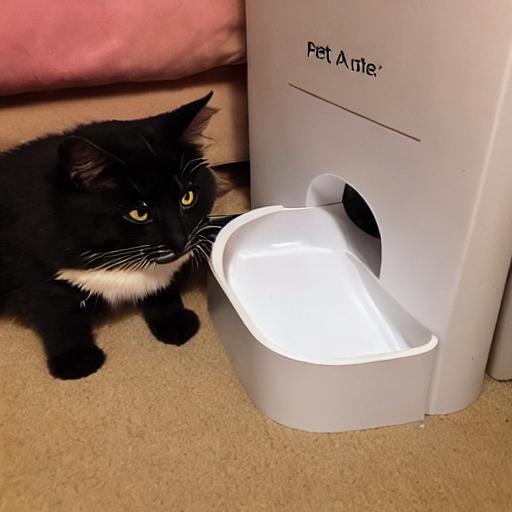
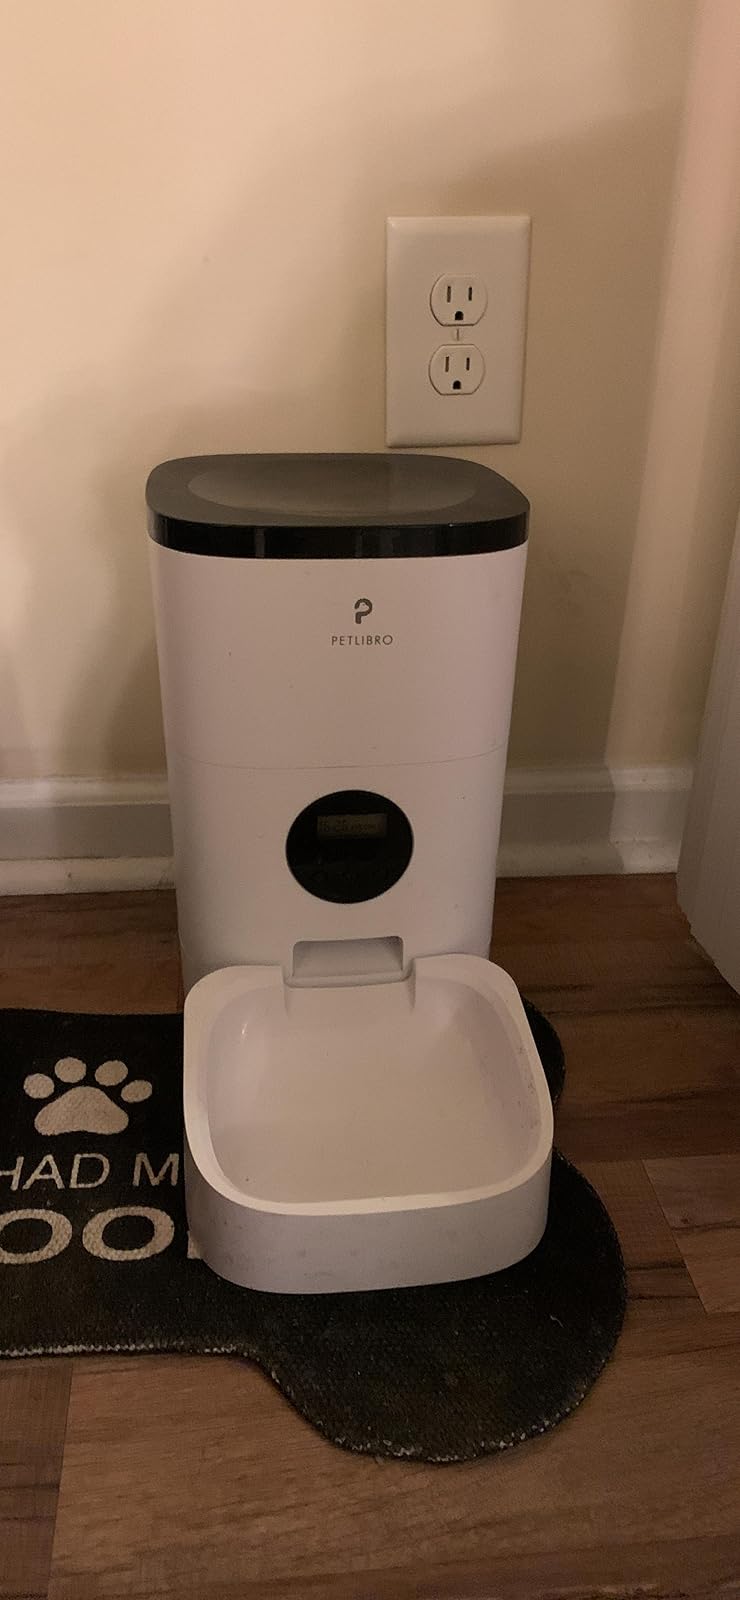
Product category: items_feeder
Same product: no